2023 Belgrade City Assembly election

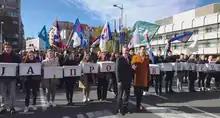
Serbia Against Violence representatives submitting their list on 12 November

In May 2023, the Belgrade school shooting and a mass murder near Mladenovac and Smederevo occurred. The government of Serbia responded by adopting measures such as stricter regulations on gun ownership and hiring 1,200 police officers to schools; its response was also criticised, particularly due to the statement of Branko Ružić, the minister of education, who said that "a cancerous, pernicious influence of the Internet, video games, and so-called Western values, is evident" ("evidentan je kancerogen, poguban uticaj interneta video igrica, takozvanih zapadnih vrednosti") in the shooting, and Ana Brnabić, the prime minister of Serbia, who said that the "system did not fail" ("sistem nije zakazao") when responding to the claims that the government could have stopped the shootings.